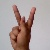
The image shows a hand gesture representing the letter 'K' in Indian Sign Language.